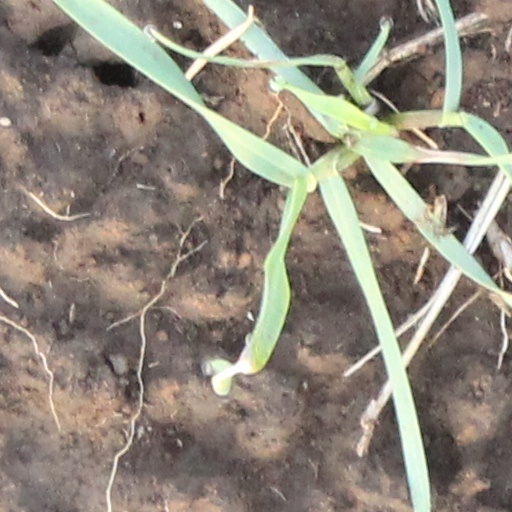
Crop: wheat